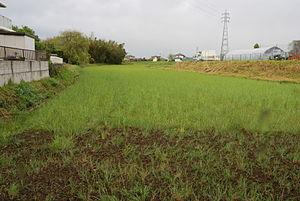
Le domaine de Yūki était un domaine japonais de la période Edo, situé dans la province de Shimōsa. Il a été dirigé principalement par la branche principale du clan Mizuno.